Answer in natural language. How many Chairs are visible in the scene? Choose between the following options: 3, 3, 2, 0 or 4
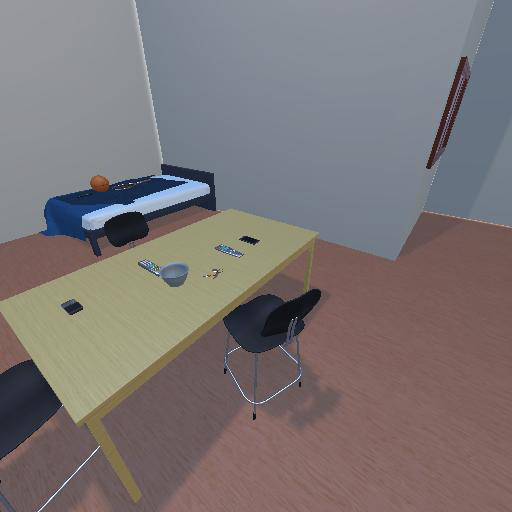
<answer>3</answer>